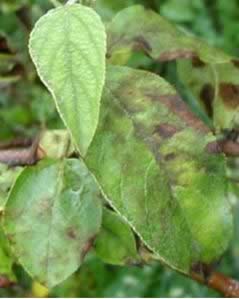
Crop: apple
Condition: scab